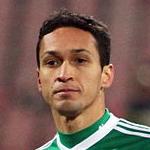
Age: 26